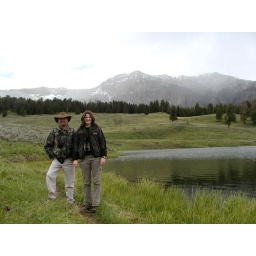
We calmed down after our visit with the bear and decided to continue walking around the lake.